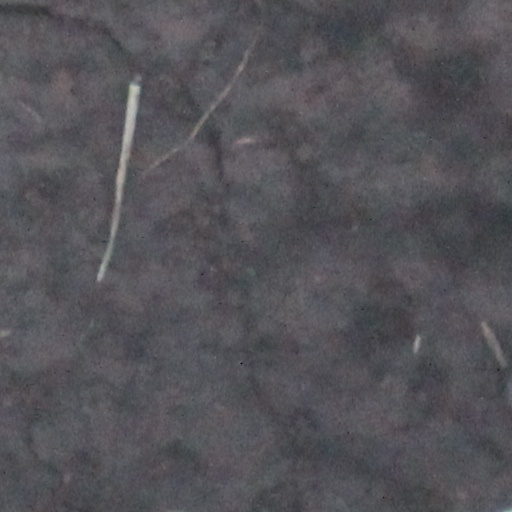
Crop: wheat